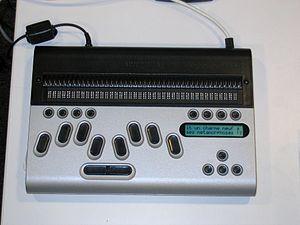
L'accessibilité du web est la problématique de l'accès aux contenus et services web par les personnes handicapées et plus généralement par tous les utilisateurs, quels que soient leurs dispositifs d’accès ou leurs conditions d’environnement.